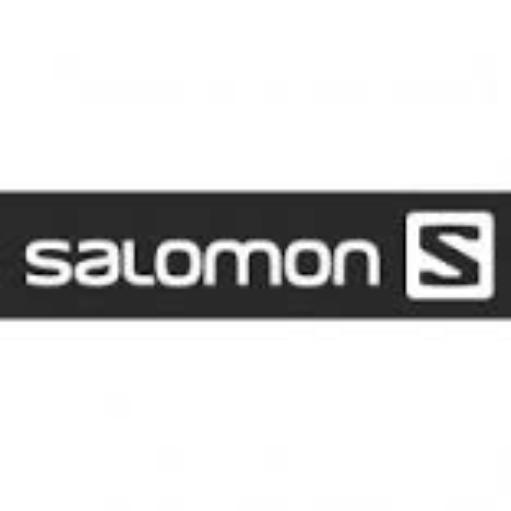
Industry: Clothes